Senedd building

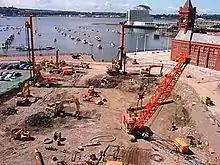
June 2001, during the first phase of construction

The Senedd building is in the former Cardiff Docks, about south of Cardiff Castle. Cardiff Docks had been the largest coal-exporting port in the world, but by the 1980s with the decline of the south Wales coalfield, the area had gradually become derelict. By the 1990s the area was being transformed with the construction of the Cardiff Bay Barrage and was renamed Cardiff Bay.